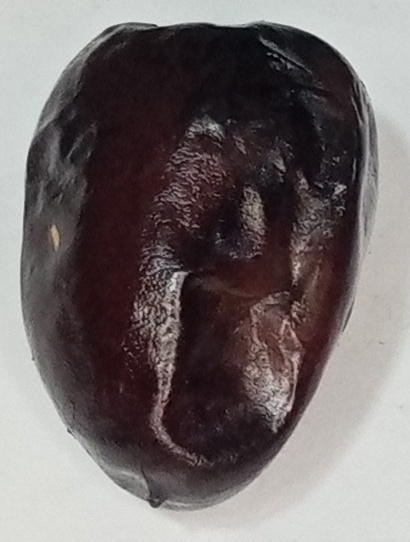
Variety: kupro
Size: large
Grade: grade-2